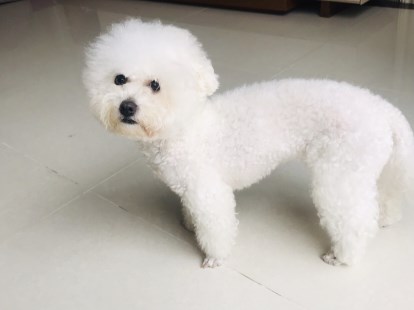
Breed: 3083-n000117-Bichon_Frise